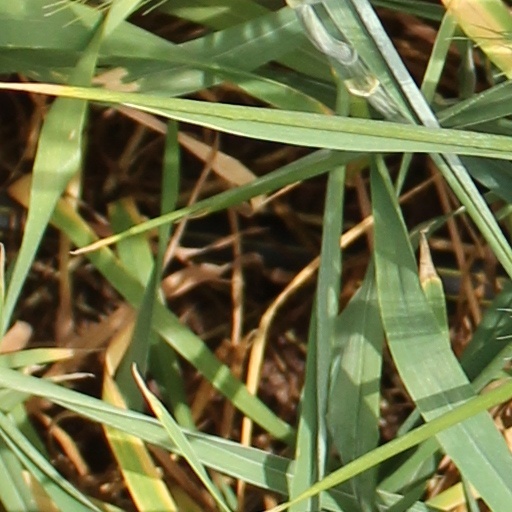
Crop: wheat